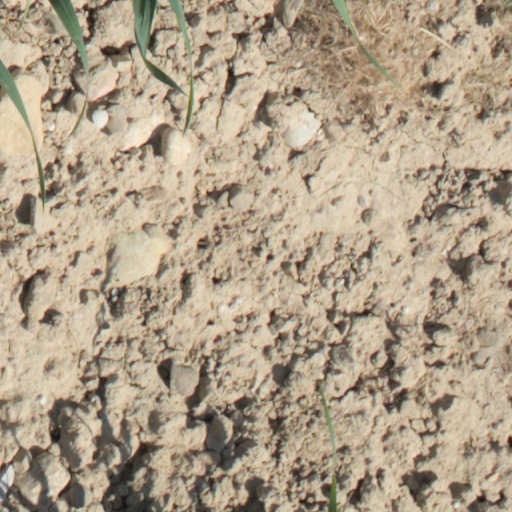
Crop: wheat